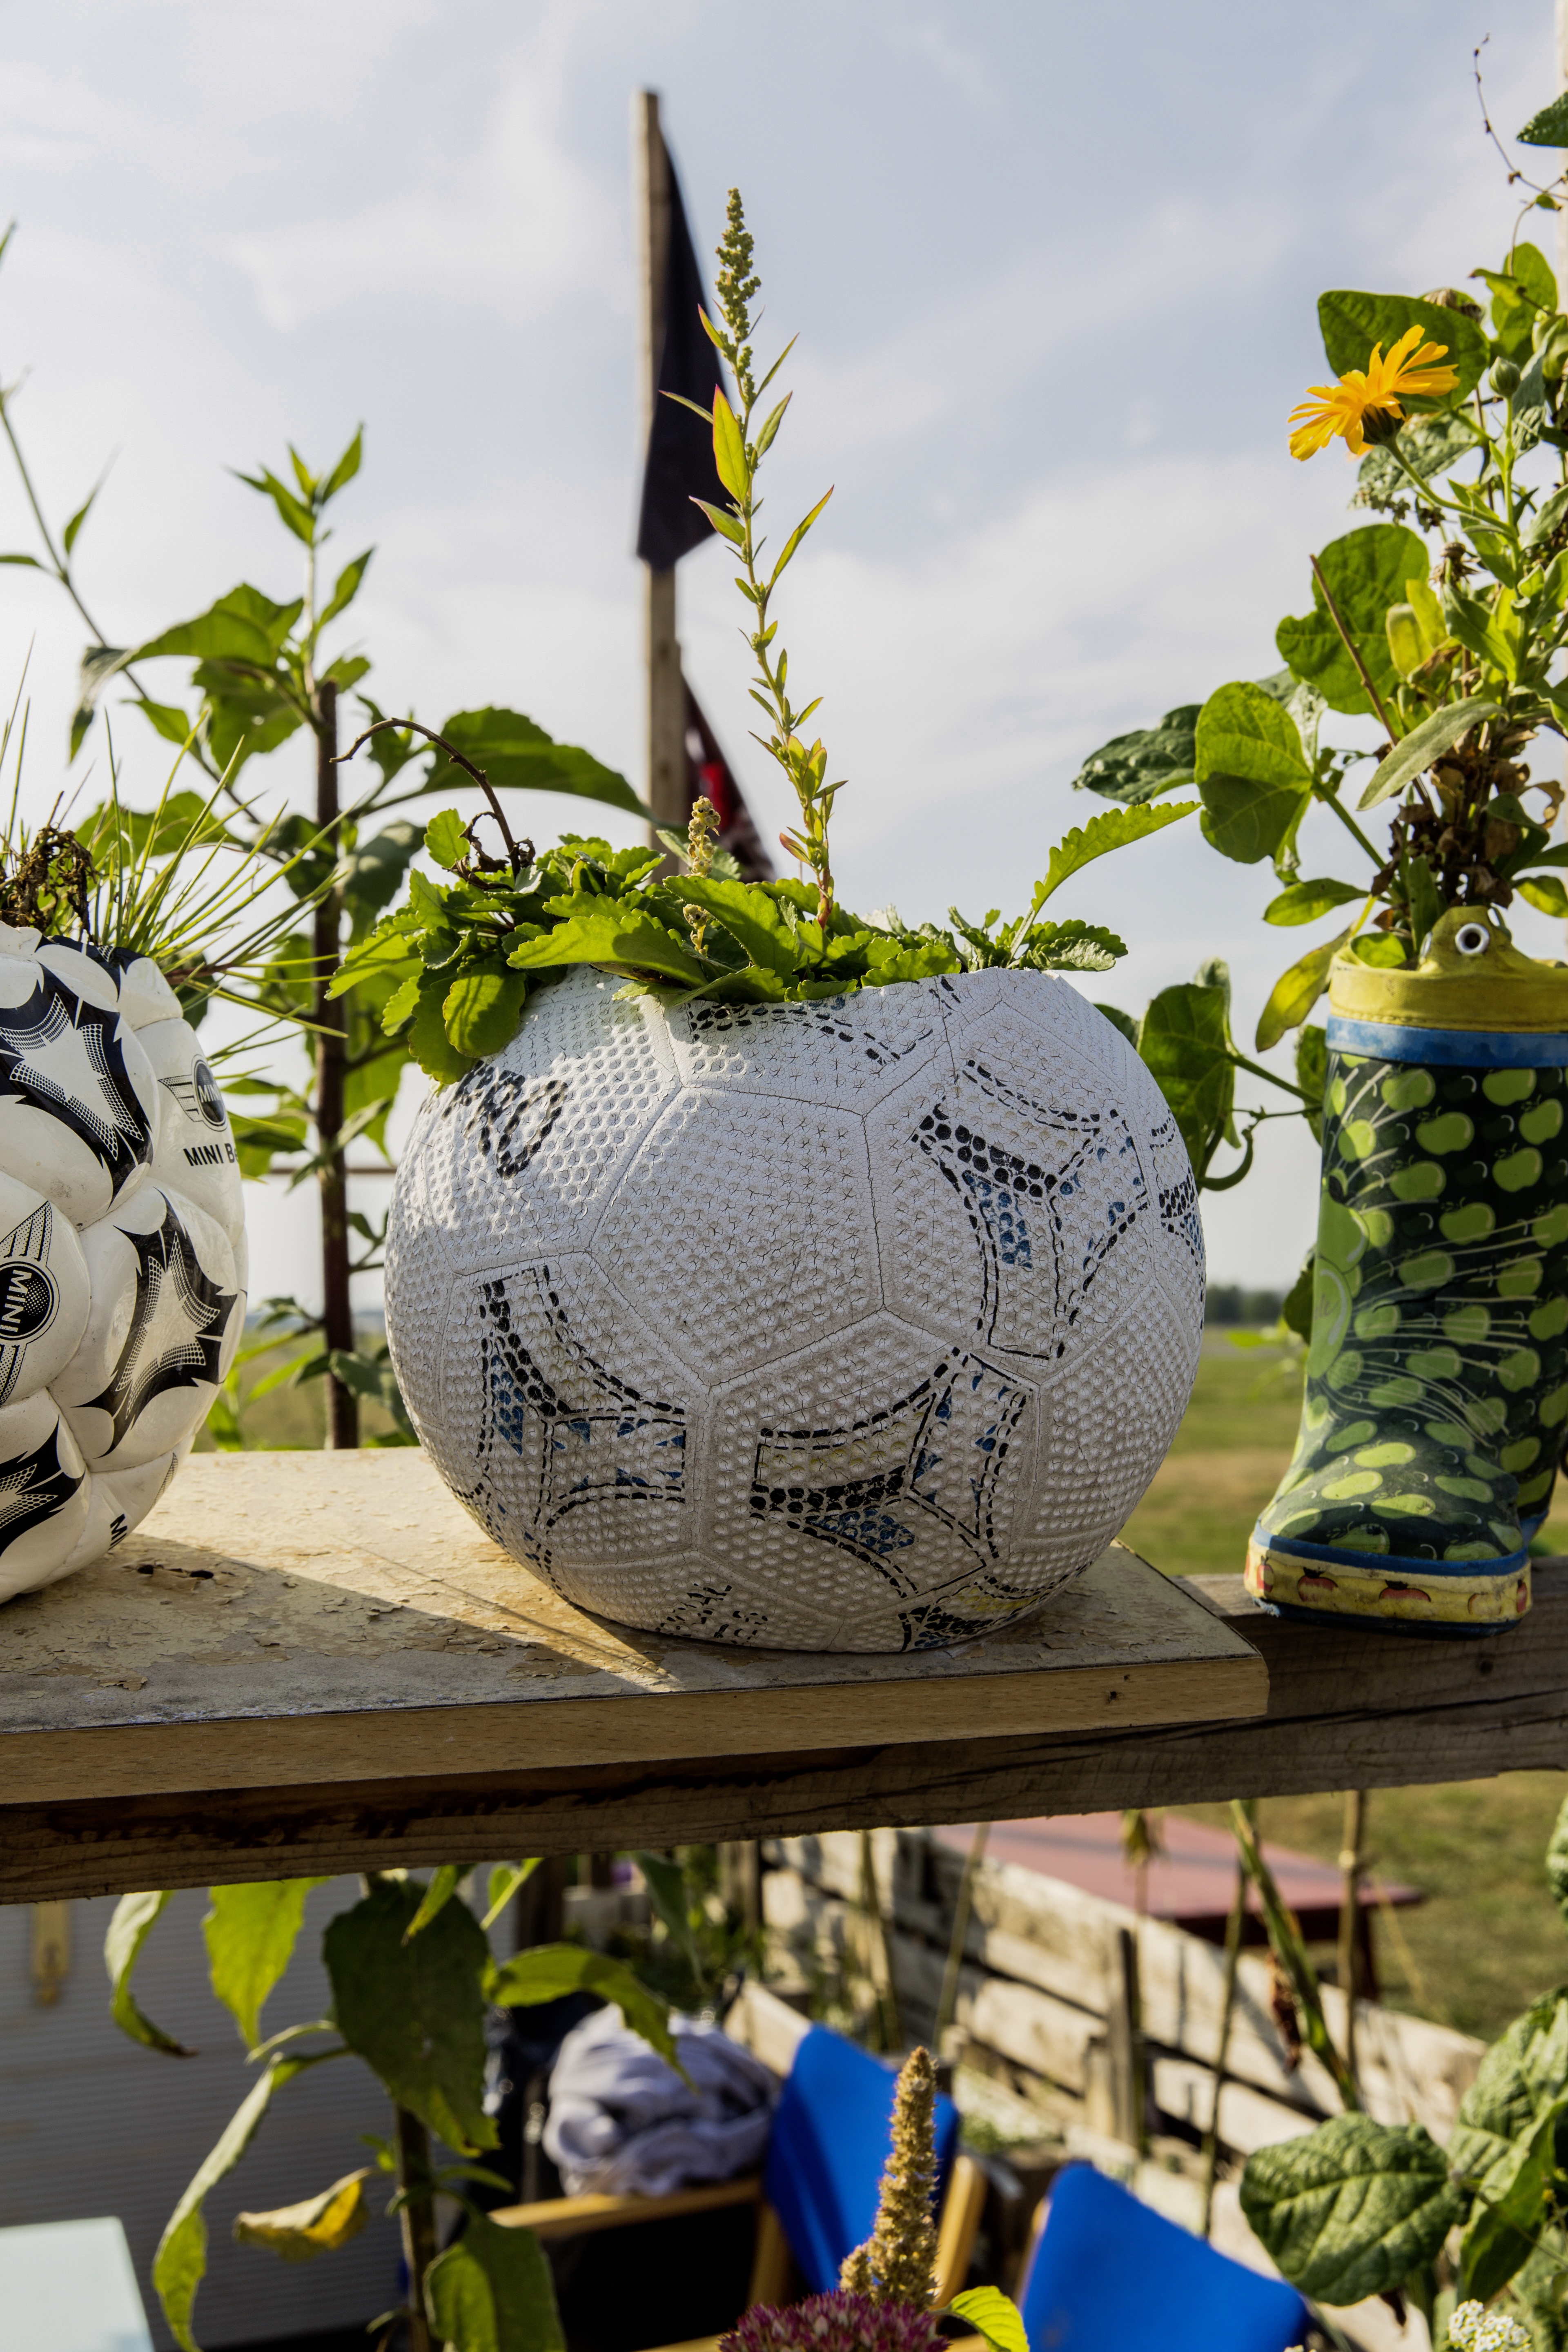
plant, flower, green, harvest, garden, healthy, flowers, cultivation, thanksgiving, gardening, bed, vegetables, berlin, frisch, tempelhof, sustainable, bio, vegetable garden, vegetable plant, home made, self catering, urban gardening, raised bed, consumer waiver, tempelhofer field